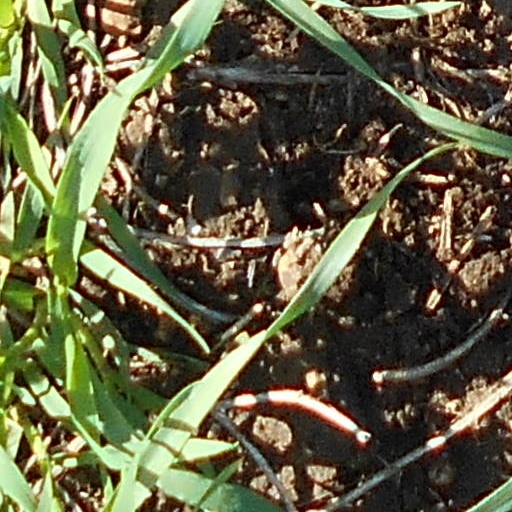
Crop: wheat